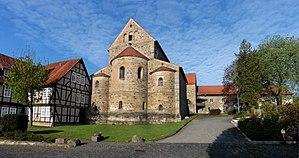
Meißner est une municipalité allemande située dans le land de la Hesse et l'arrondissement de Werra-Meissner.